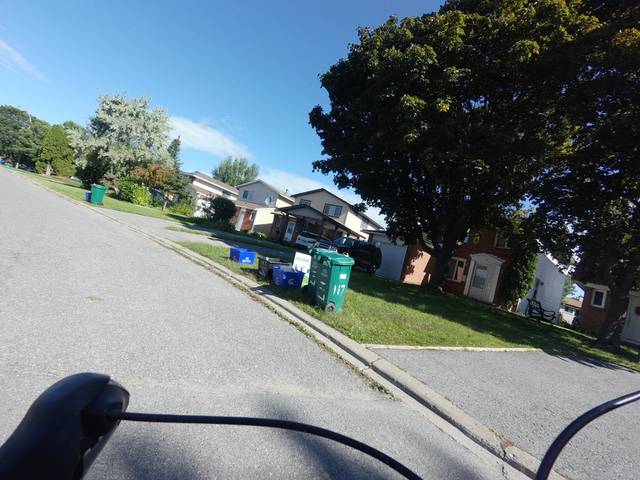
Region: Canada
Coordinates: 45.316, -75.84